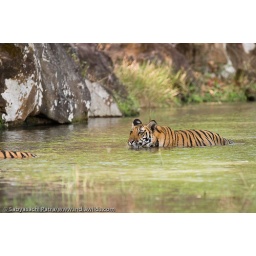
Wild tiger cub following its mother in water in Bandhavgarh National Park, India. Tiger is a great swimmer.